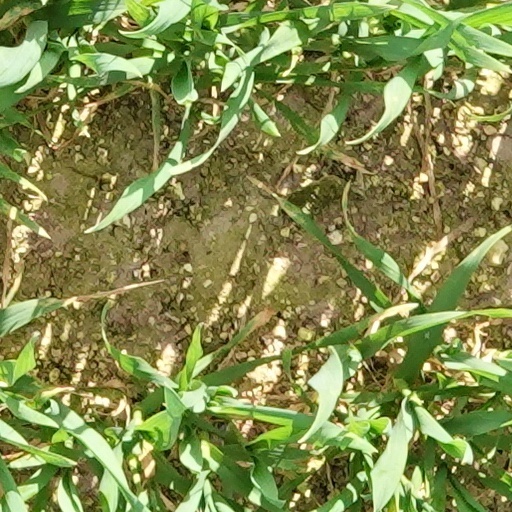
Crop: wheat